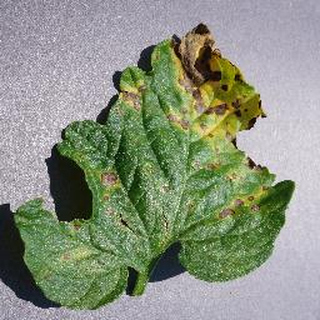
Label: tomato_septoria_leaf_spot